Paul Bradt

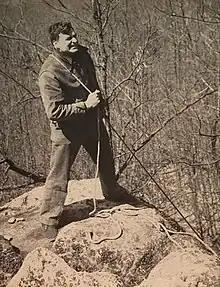

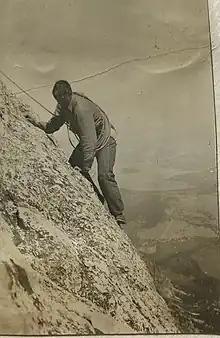
Paul Bradt mid-climb

Paul Jay Bradt (1904–1978) has been called the father of rock climbing in the Washington, D.C., area. He was instrumental in developing interest in the sport, was a founding member and first chair of the rock climbing branch of the Potomac Appalachian Trail Club, and pioneered historic climbs and cave explorations in the 1930s and 1940s.